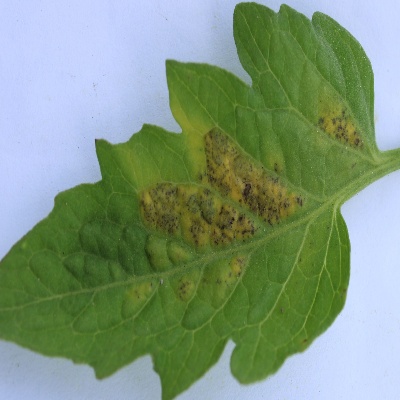
Crop: Tomato
Condition: septoria leaf spot